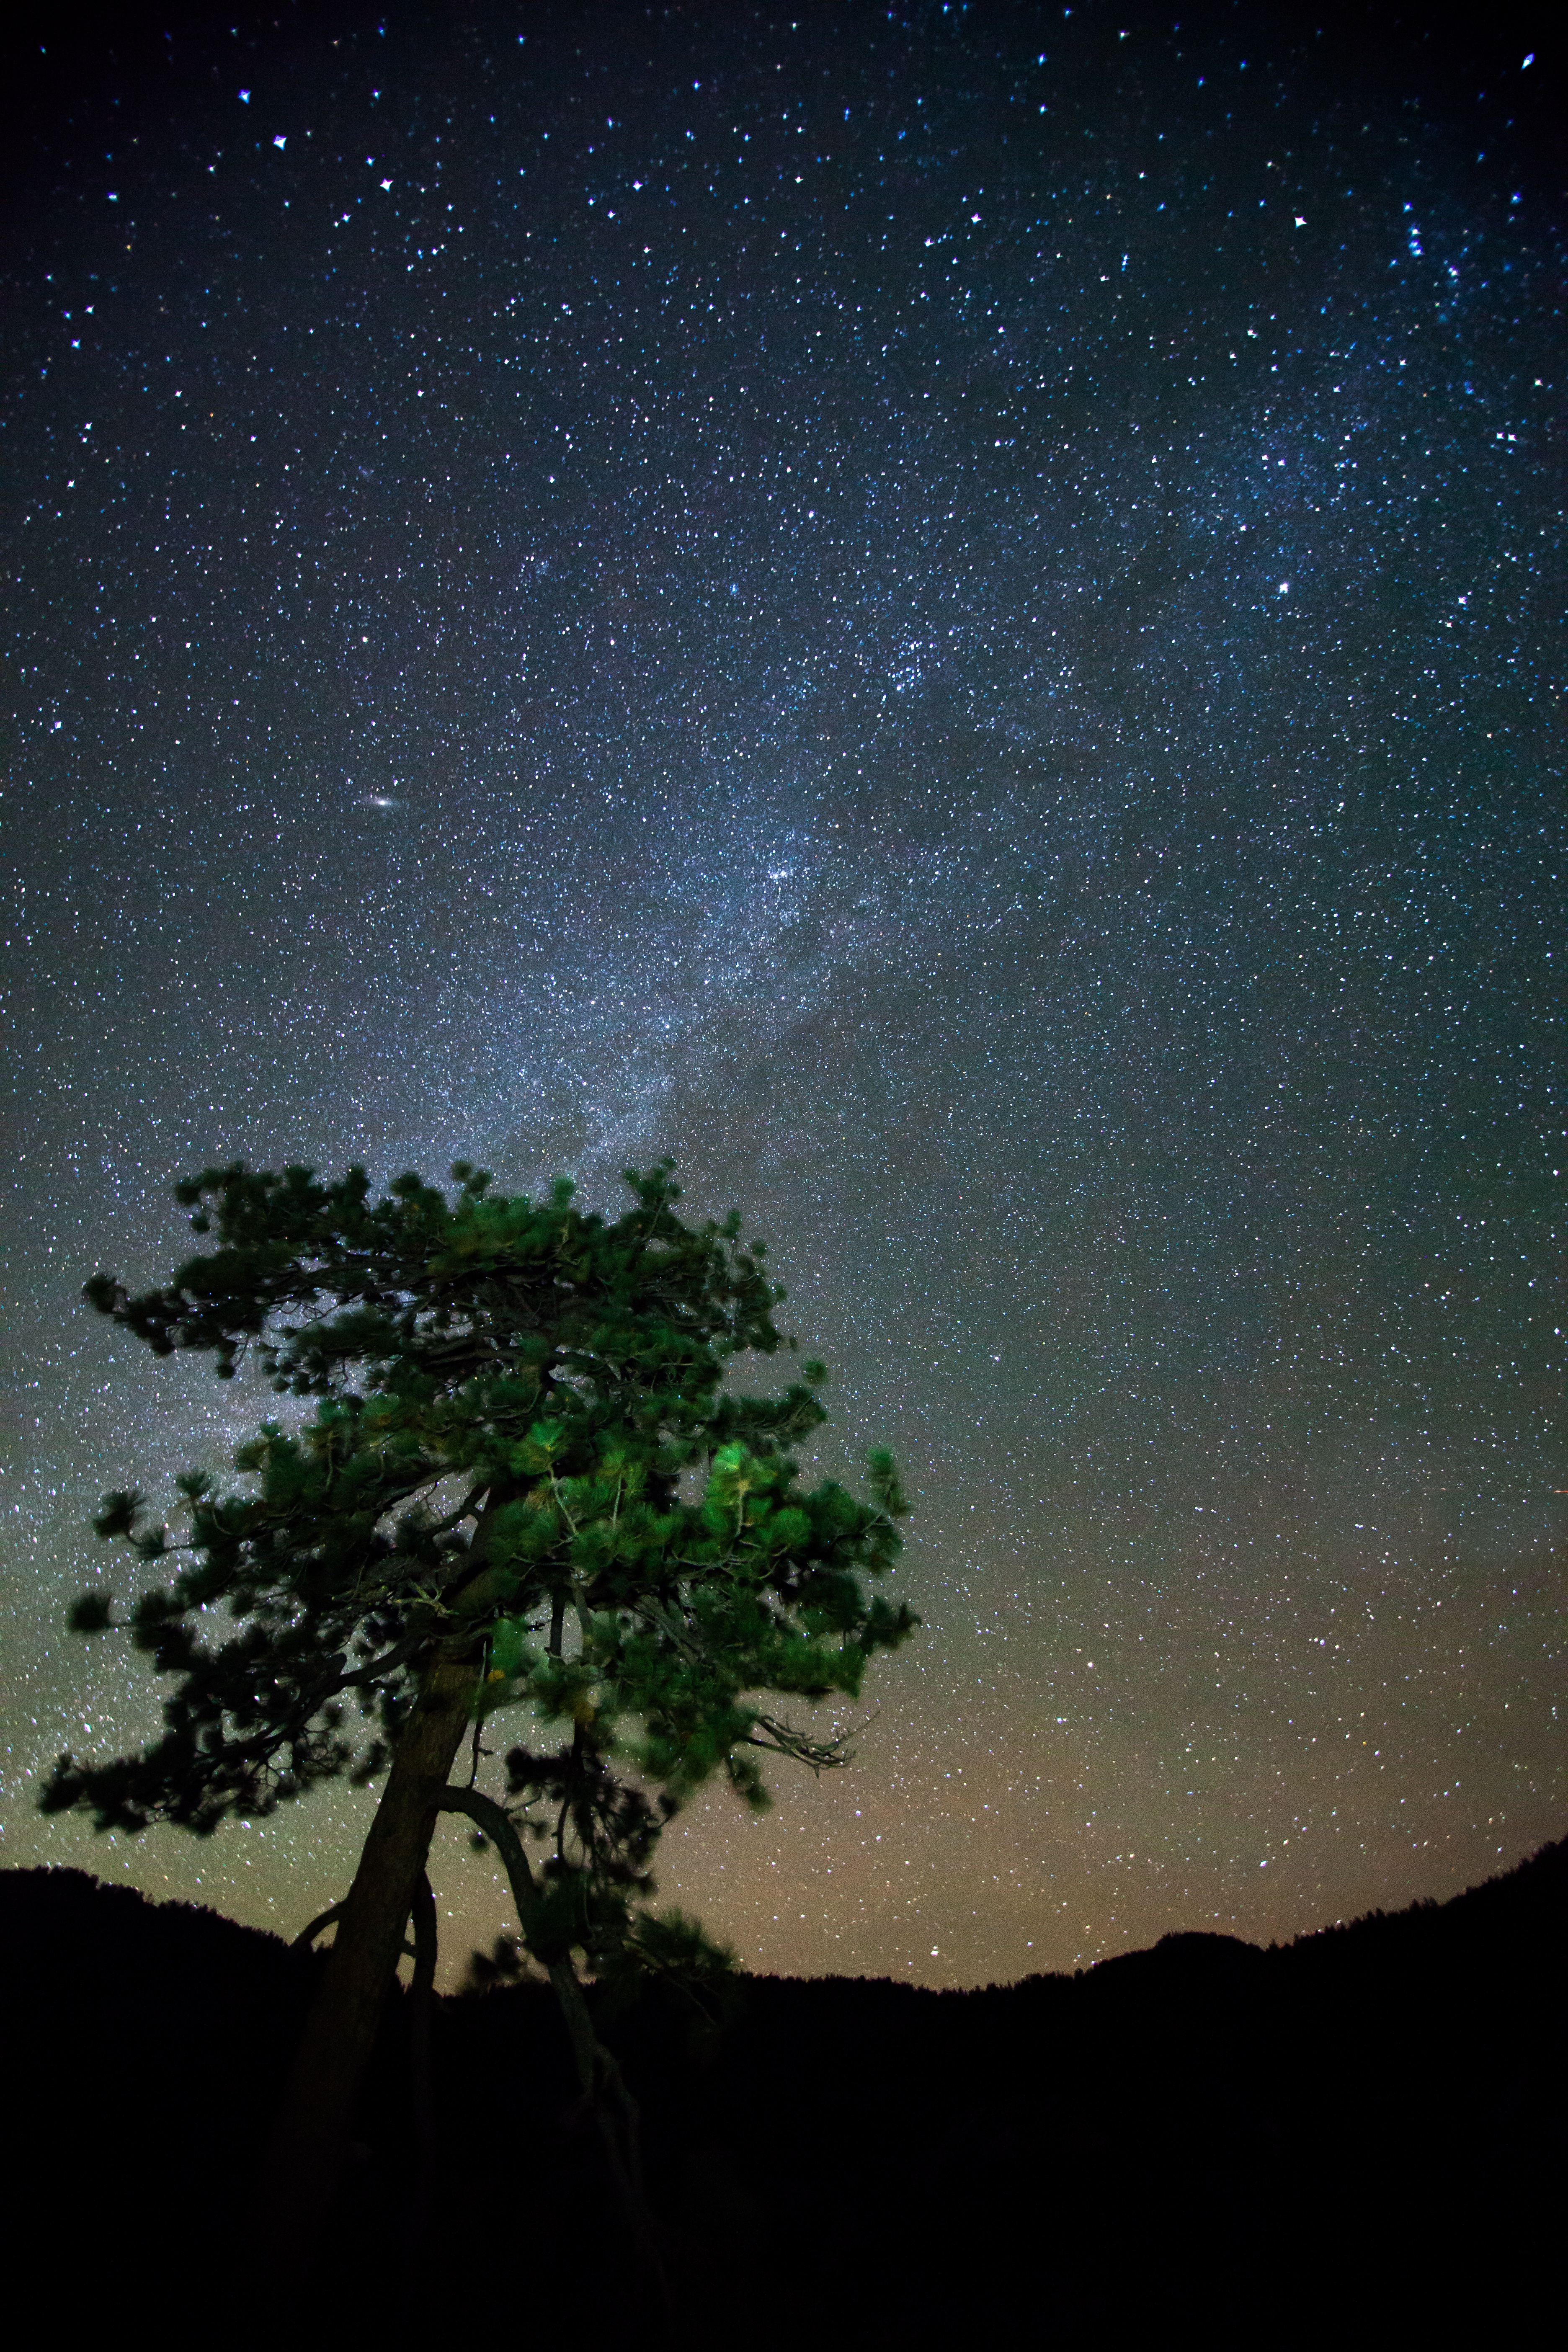
sky, night, star, milky way, atmosphere, darkness, galaxy, astronomy, midnight, astronomical object, spiral galaxy